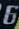
Number: 6